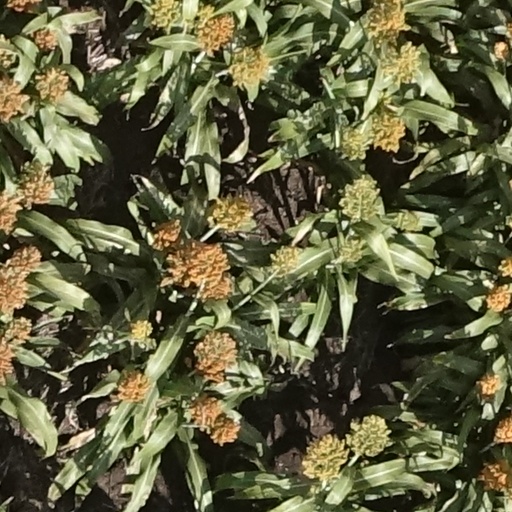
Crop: sorghum